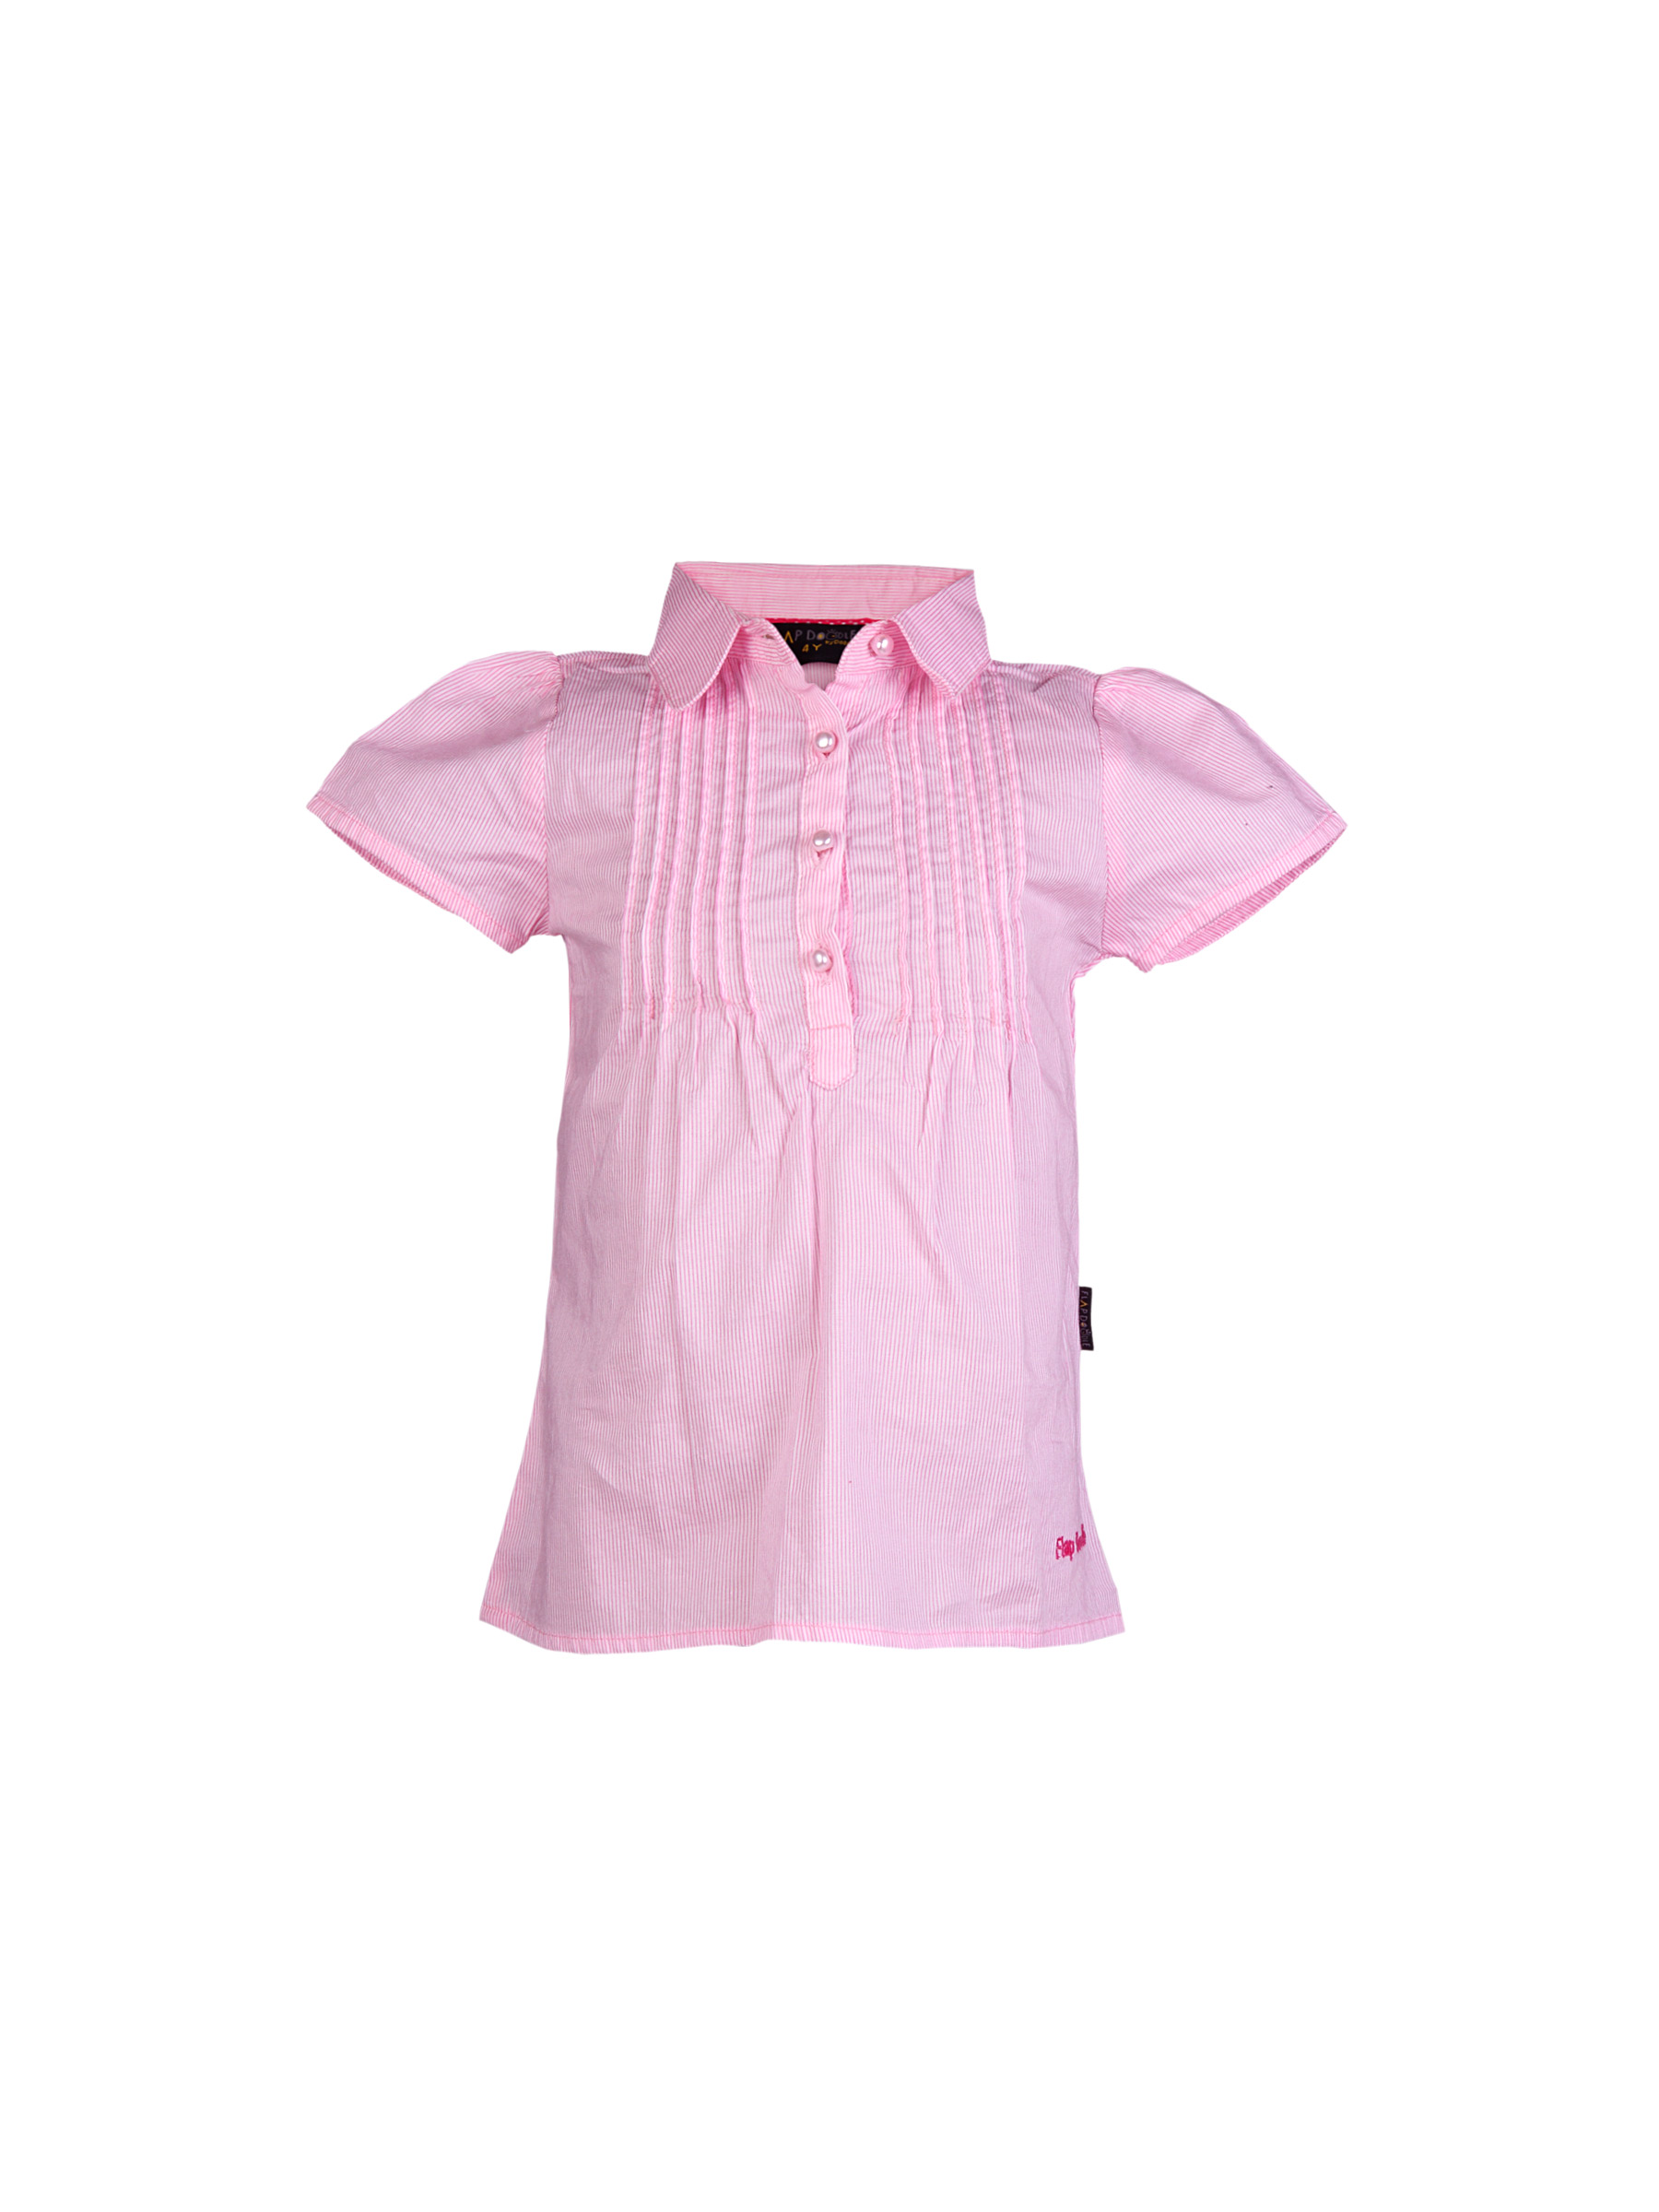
Doodle Kids Girl Striped Pink Top
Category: Apparel / Topwear / Tops
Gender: Women
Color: Pink
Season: Summer 2012
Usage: Casual